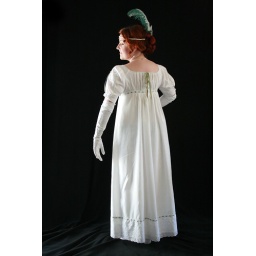
Sara in a white cotton batiste. ball gown with light green inserted ribbon